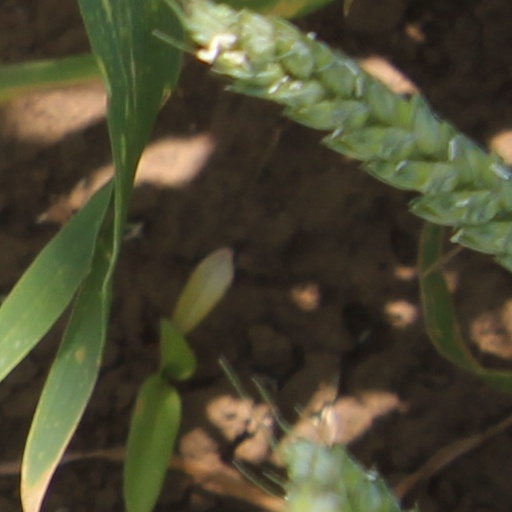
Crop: wheat